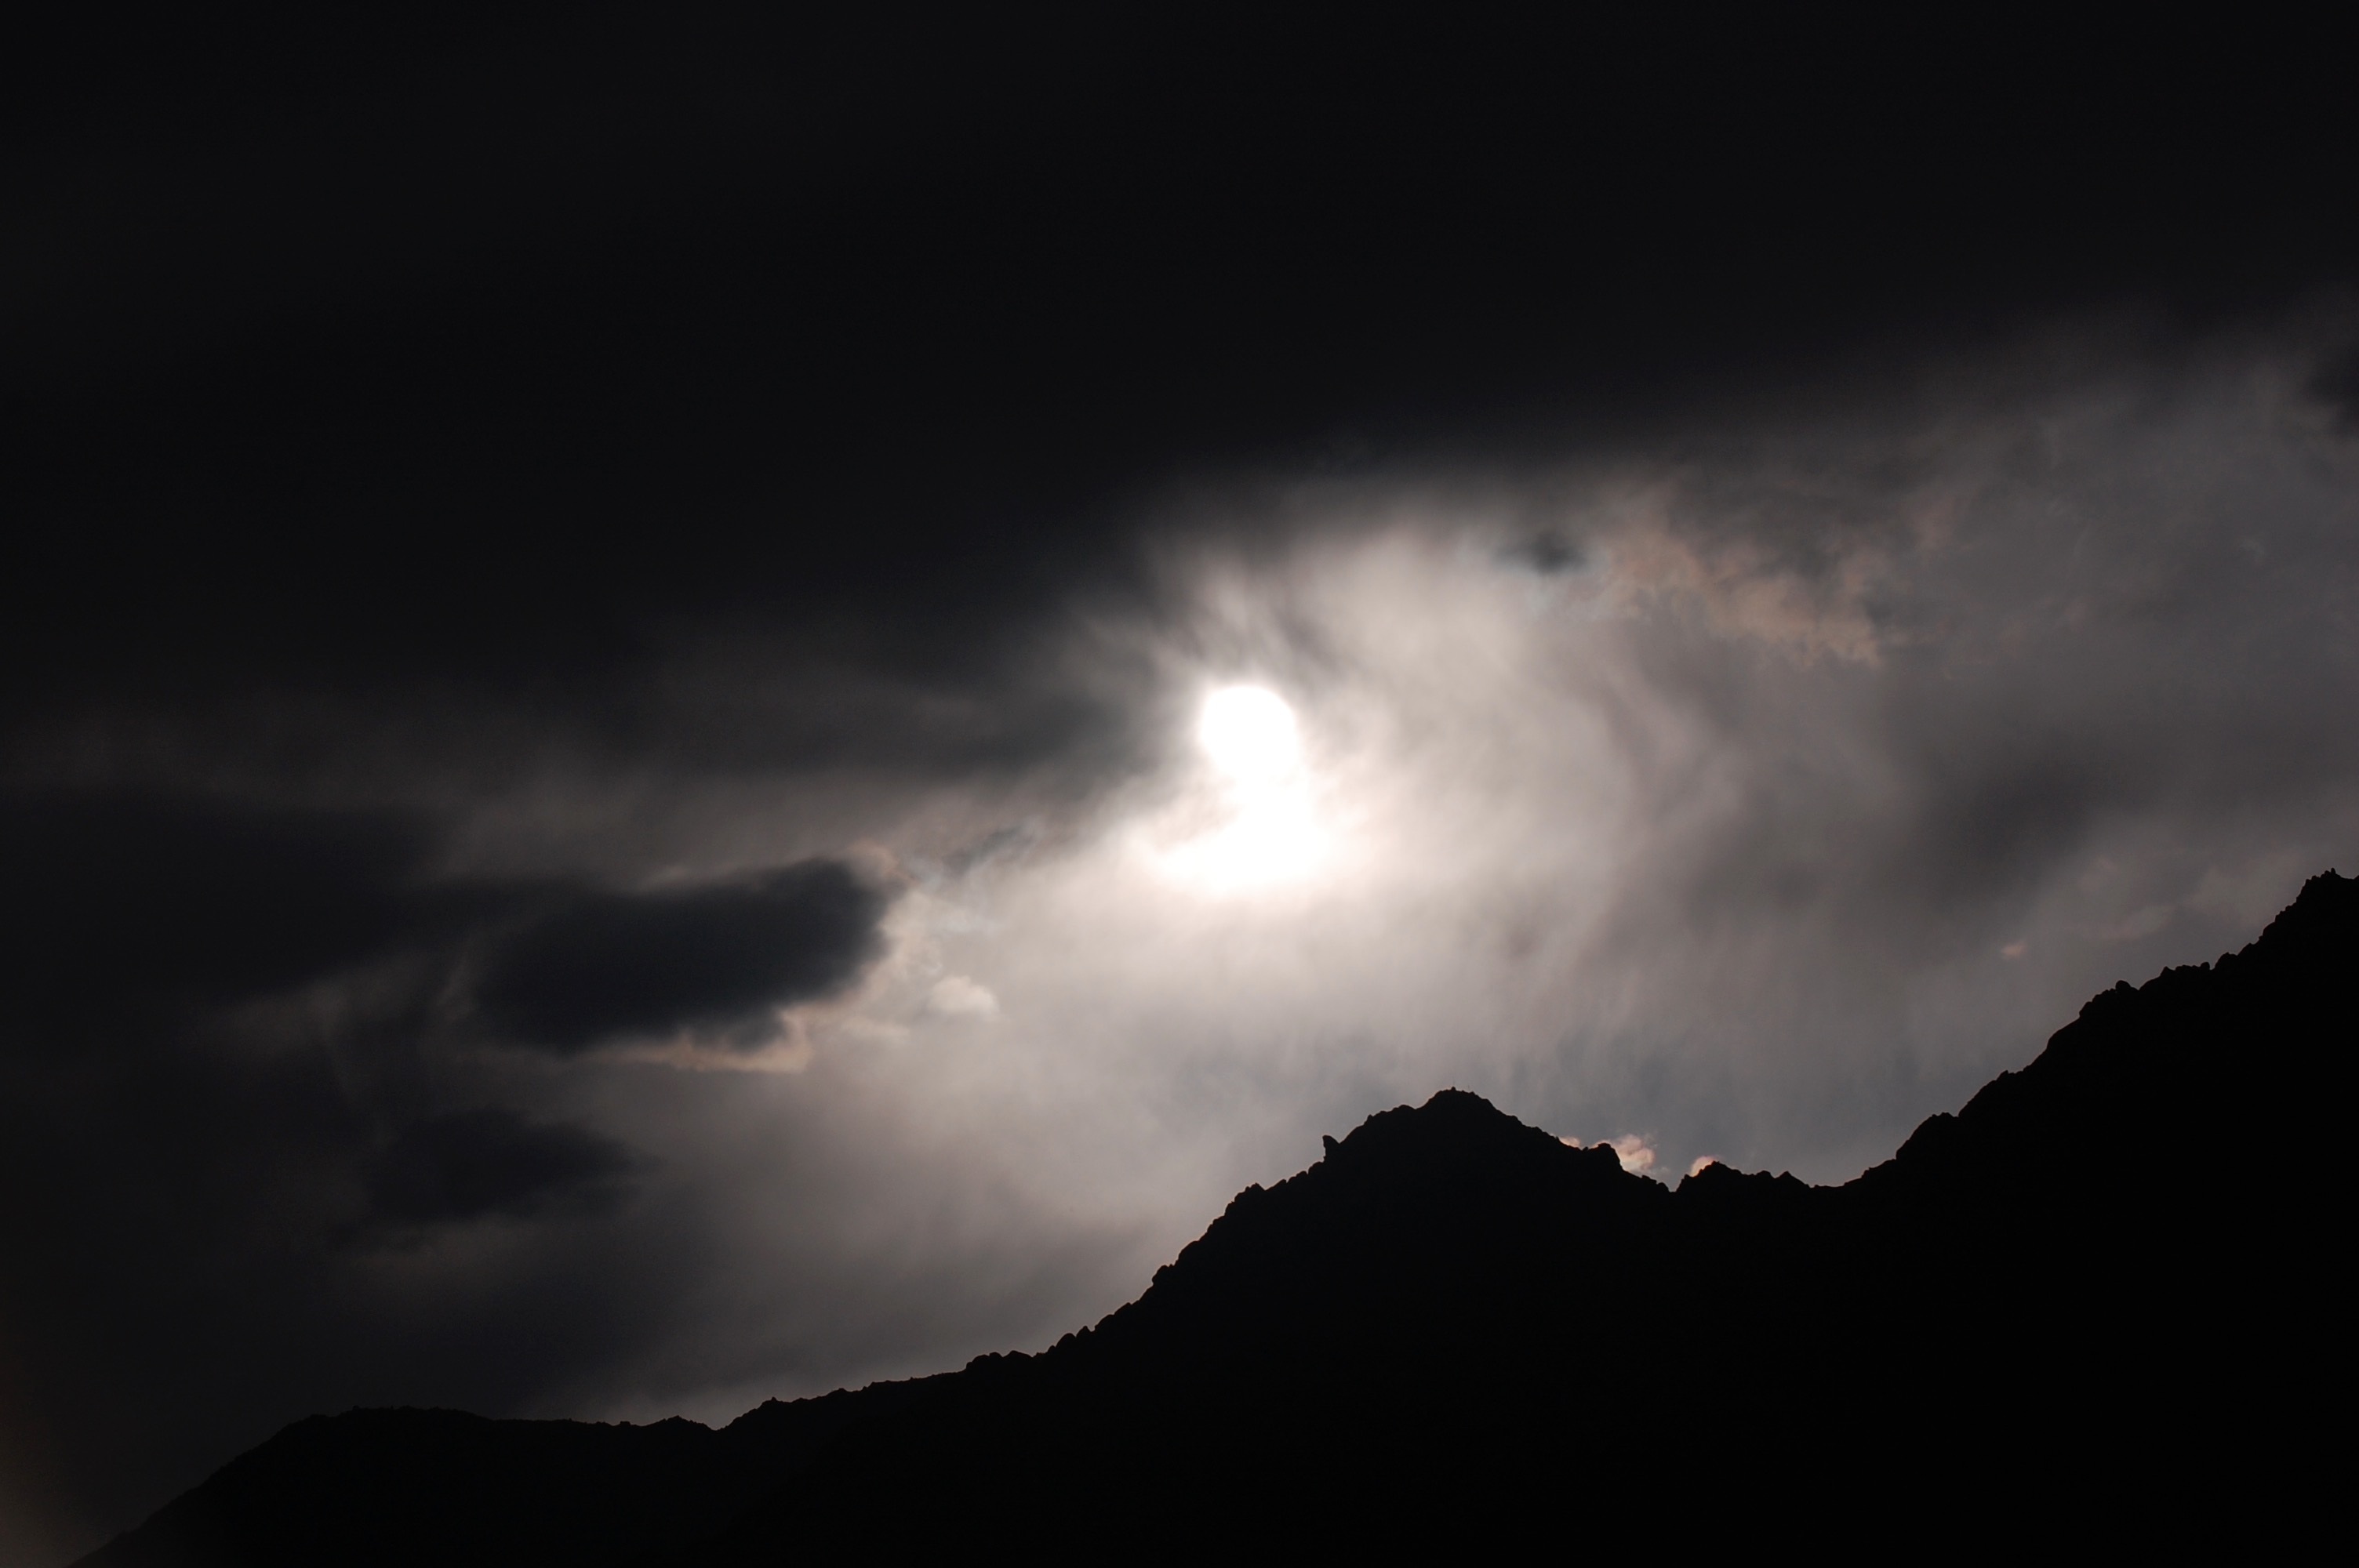
landscape, nature, mountain, light, cloud, sky, sun, sunset, night, sunlight, dawn, atmosphere, dark, dusk, evening, weather, storm, darkness, mountaintop, thunder, clouds, thunderstorm, meteorological phenomenon, atmospheric phenomenon, geological phenomenon